Native Americans in the United States

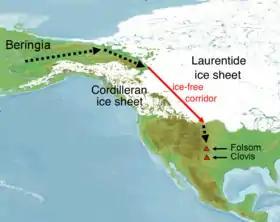
A map showing the approximate location of the ice-free corridor and Paleo-Indian settlements during the era of Clovis culture

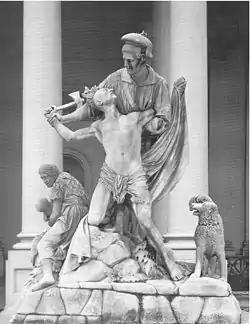
"The Rescue" sculpture stood outside the U.S. Capitol between 1853 and 1958. Commissioned by the U.S. government, its sculptor Horatio Greenough wrote that it was "to convey the idea of the triumph of the whites over the savage tribes".

The history of Native Americans in the United States began before the founding of the U.S., tens of thousands of years ago with the settlement of the Americas by the Paleo-Indians. The Eurasian migration to the Americas occurred over millennia via Beringia, a land bridge between Siberia and Alaska, as early humans spread southward and eastward, forming distinct cultures and societies. Archaeological evidence suggests these migrations began 60,000 years ago and continued until around 12,000 years ago. Some may have arrived even before this time fishing in kayaks along what is known as the "". The early inhabitants by land were classified as Paleo-Indians, who spread throughout the Americas, diversifying into numerous culturally distinct nations. Major Paleo-Indian cultures included the Clovis and Folsom traditions, identified through unique spear points and large-game hunting methods, especially during the Lithic stage.